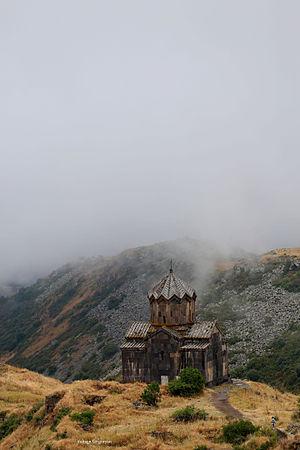
L'église de Vahramashen, appelée aussi église d'Amberd est un édifice religieux du marz d'Aragatsotn en Arménie, près du mont Agarats.